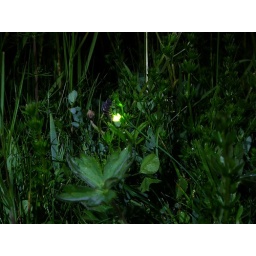
A female glow worm (lampyris noctiluca) in the grass in a field near Princes Risborough, Bucks, UK